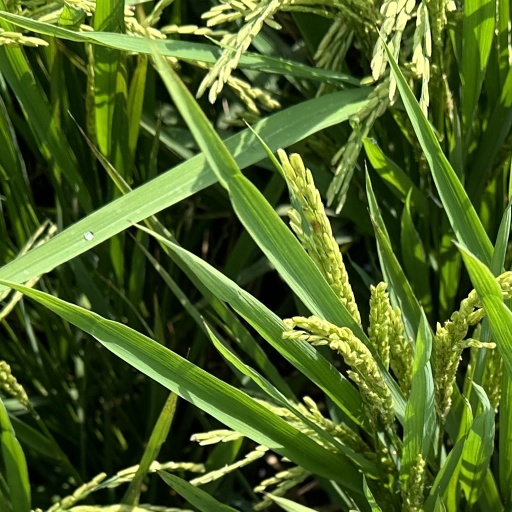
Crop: rice